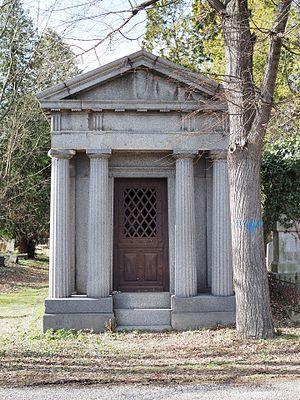
Ignaz Ritter von Ephrussi est un banquier et collectionneur d'art d'origine grecque, né à Berdytchiv le 16 mars 1829 et mort à Vienne le 31 mai 1899.